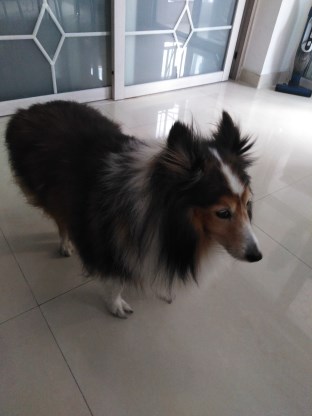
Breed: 274-n000110-Shetland_sheepdog